Battle Master

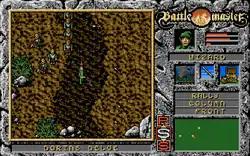
The Atari ST version of "Battle Master" (captured from the Steem emulator)

"Battle Master" is a squad-based action-adventure game viewed from a top-down isometric perspective.